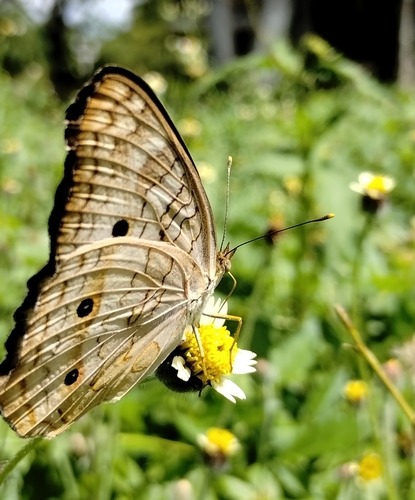
Scientific name: Anartia jatrophae
Common name: White peacock
Family: Nymphalidae
Order: Lepidoptera
Pollinator type: Primary pollinator
Habitat: Gardens, parks, and open areas
Geographic range: Southern United States to Argentina
Conservation status: Least Concern